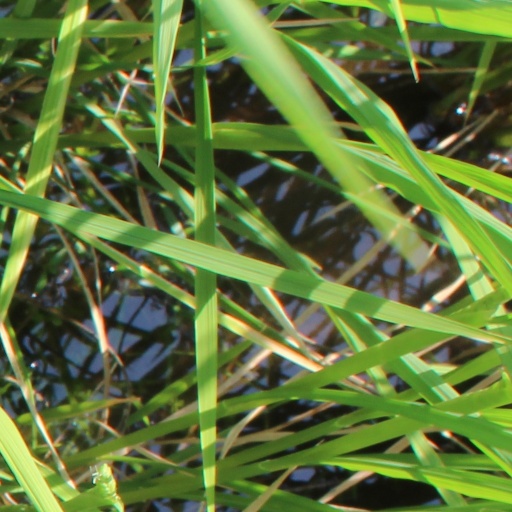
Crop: rice